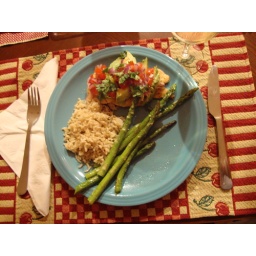
grilled chicken with lime, tomato, red onion and avocado salsa. brown rice. asparagus. dinner our last night in florida!